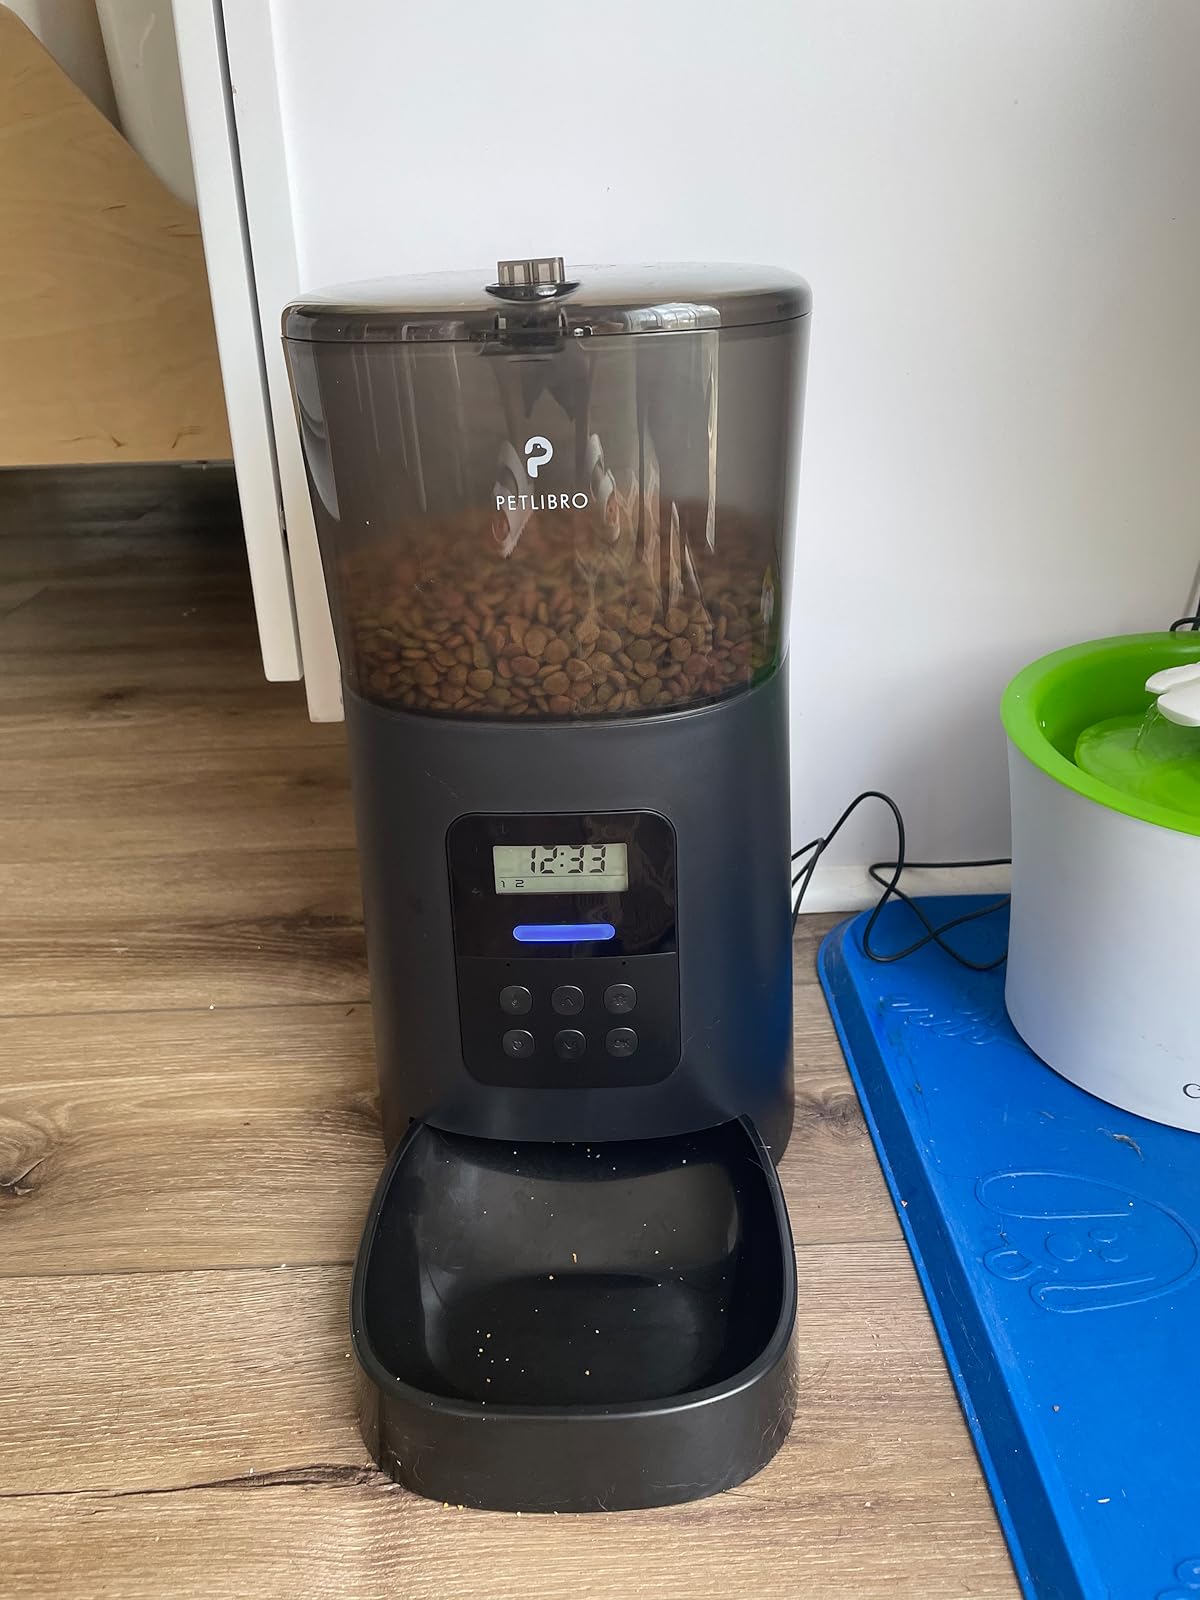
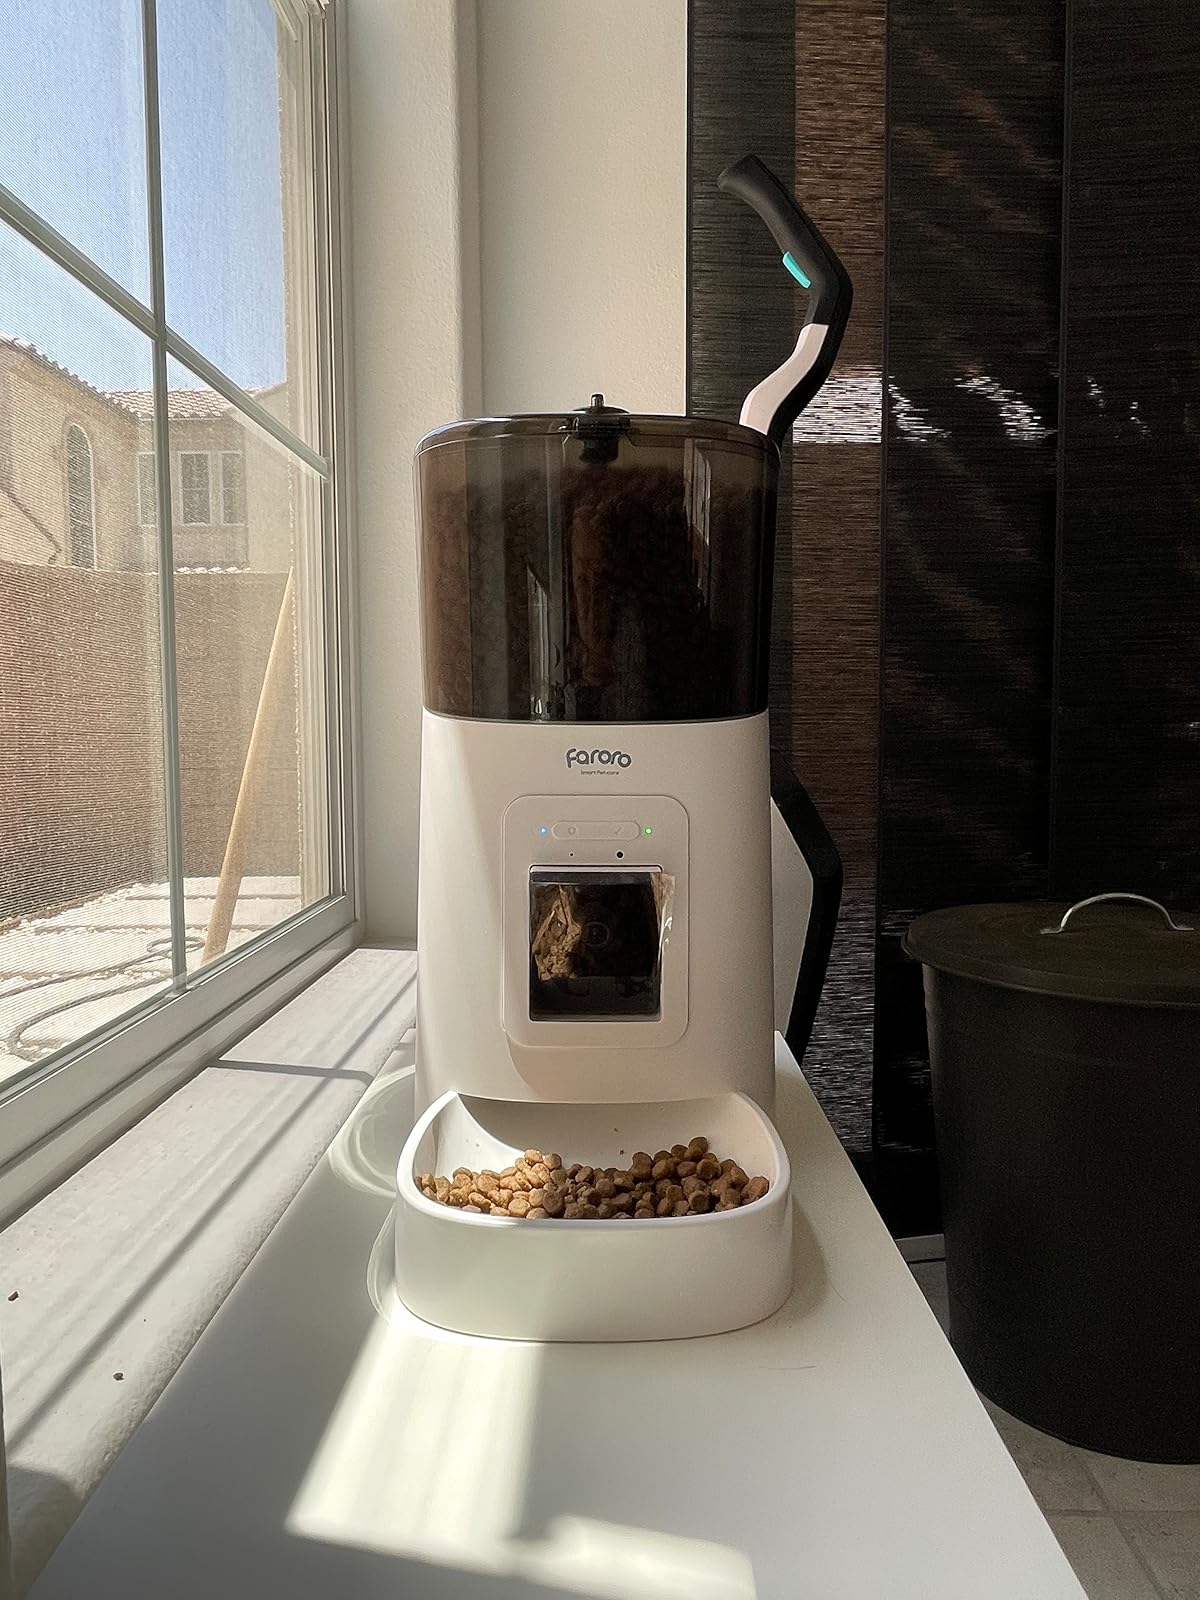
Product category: items_feeder
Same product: no